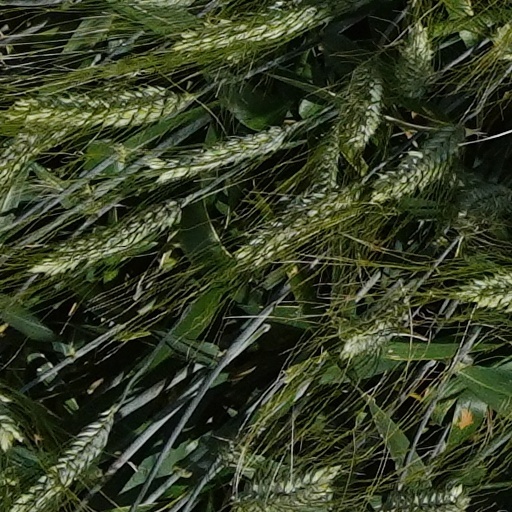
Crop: wheat